Francesco Loredan

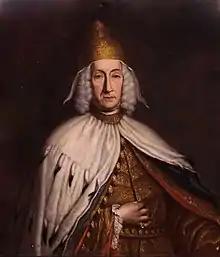
Portrait of Doge Francesco Loredan, by Jacopo Guarana

Francesco Loredan was born in Venice on 9 February 1687 to Andrea di Leonardo Loredan of the San Vidal branch and Caterina Grimani. He belonged to a rich, prestigious and large family: he had eight brothers and two sisters, a fact that almost certainly induced him not to marry.